Anthony Alford

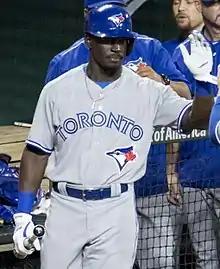
Alford with the Toronto Blue Jays in 2017

Alford made his professional baseball debut as a member of the Gulf Coast League Blue Jays in 2012 and played in five games, where he hit .167 with one home run and four stolen bases. Following the baseball season, he began attending the University of Southern Mississippi as a member of the football team, but transferred to the University of Mississippi after one year following an on-campus fight. Alford played six games in the Gulf Coast League in 2013, batting .227 with two RBI and two stolen bases. Due to NCAA transfer rules, he was not allowed to play football for the Ole Miss Rebels in 2013. The following year, Alford played nine games for the Bluefield Blue Jays of the Appalachian League and was then promoted to the Single-A Lansing Lugnuts for five games. In total, he batted .259 with two home runs, five RBI, and five stolen bases. He was relegated to a backup safety role for the Rebels in 2014, and made just six tackles in four games. On September 30, 2014, it was announced that Alford was leaving Ole Miss to join the Blue Jays organization full-time, and planning on attending their fall instructional league before playing in the Australian Baseball League. He would go on to play 36 games with the Canberra Cavalry, and batted .200 with three home runs, eight RBI, and seven stolen bases.